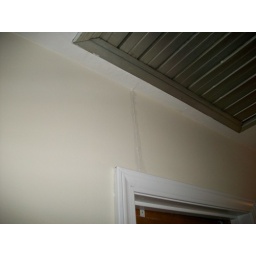
crack in wall above door jamb